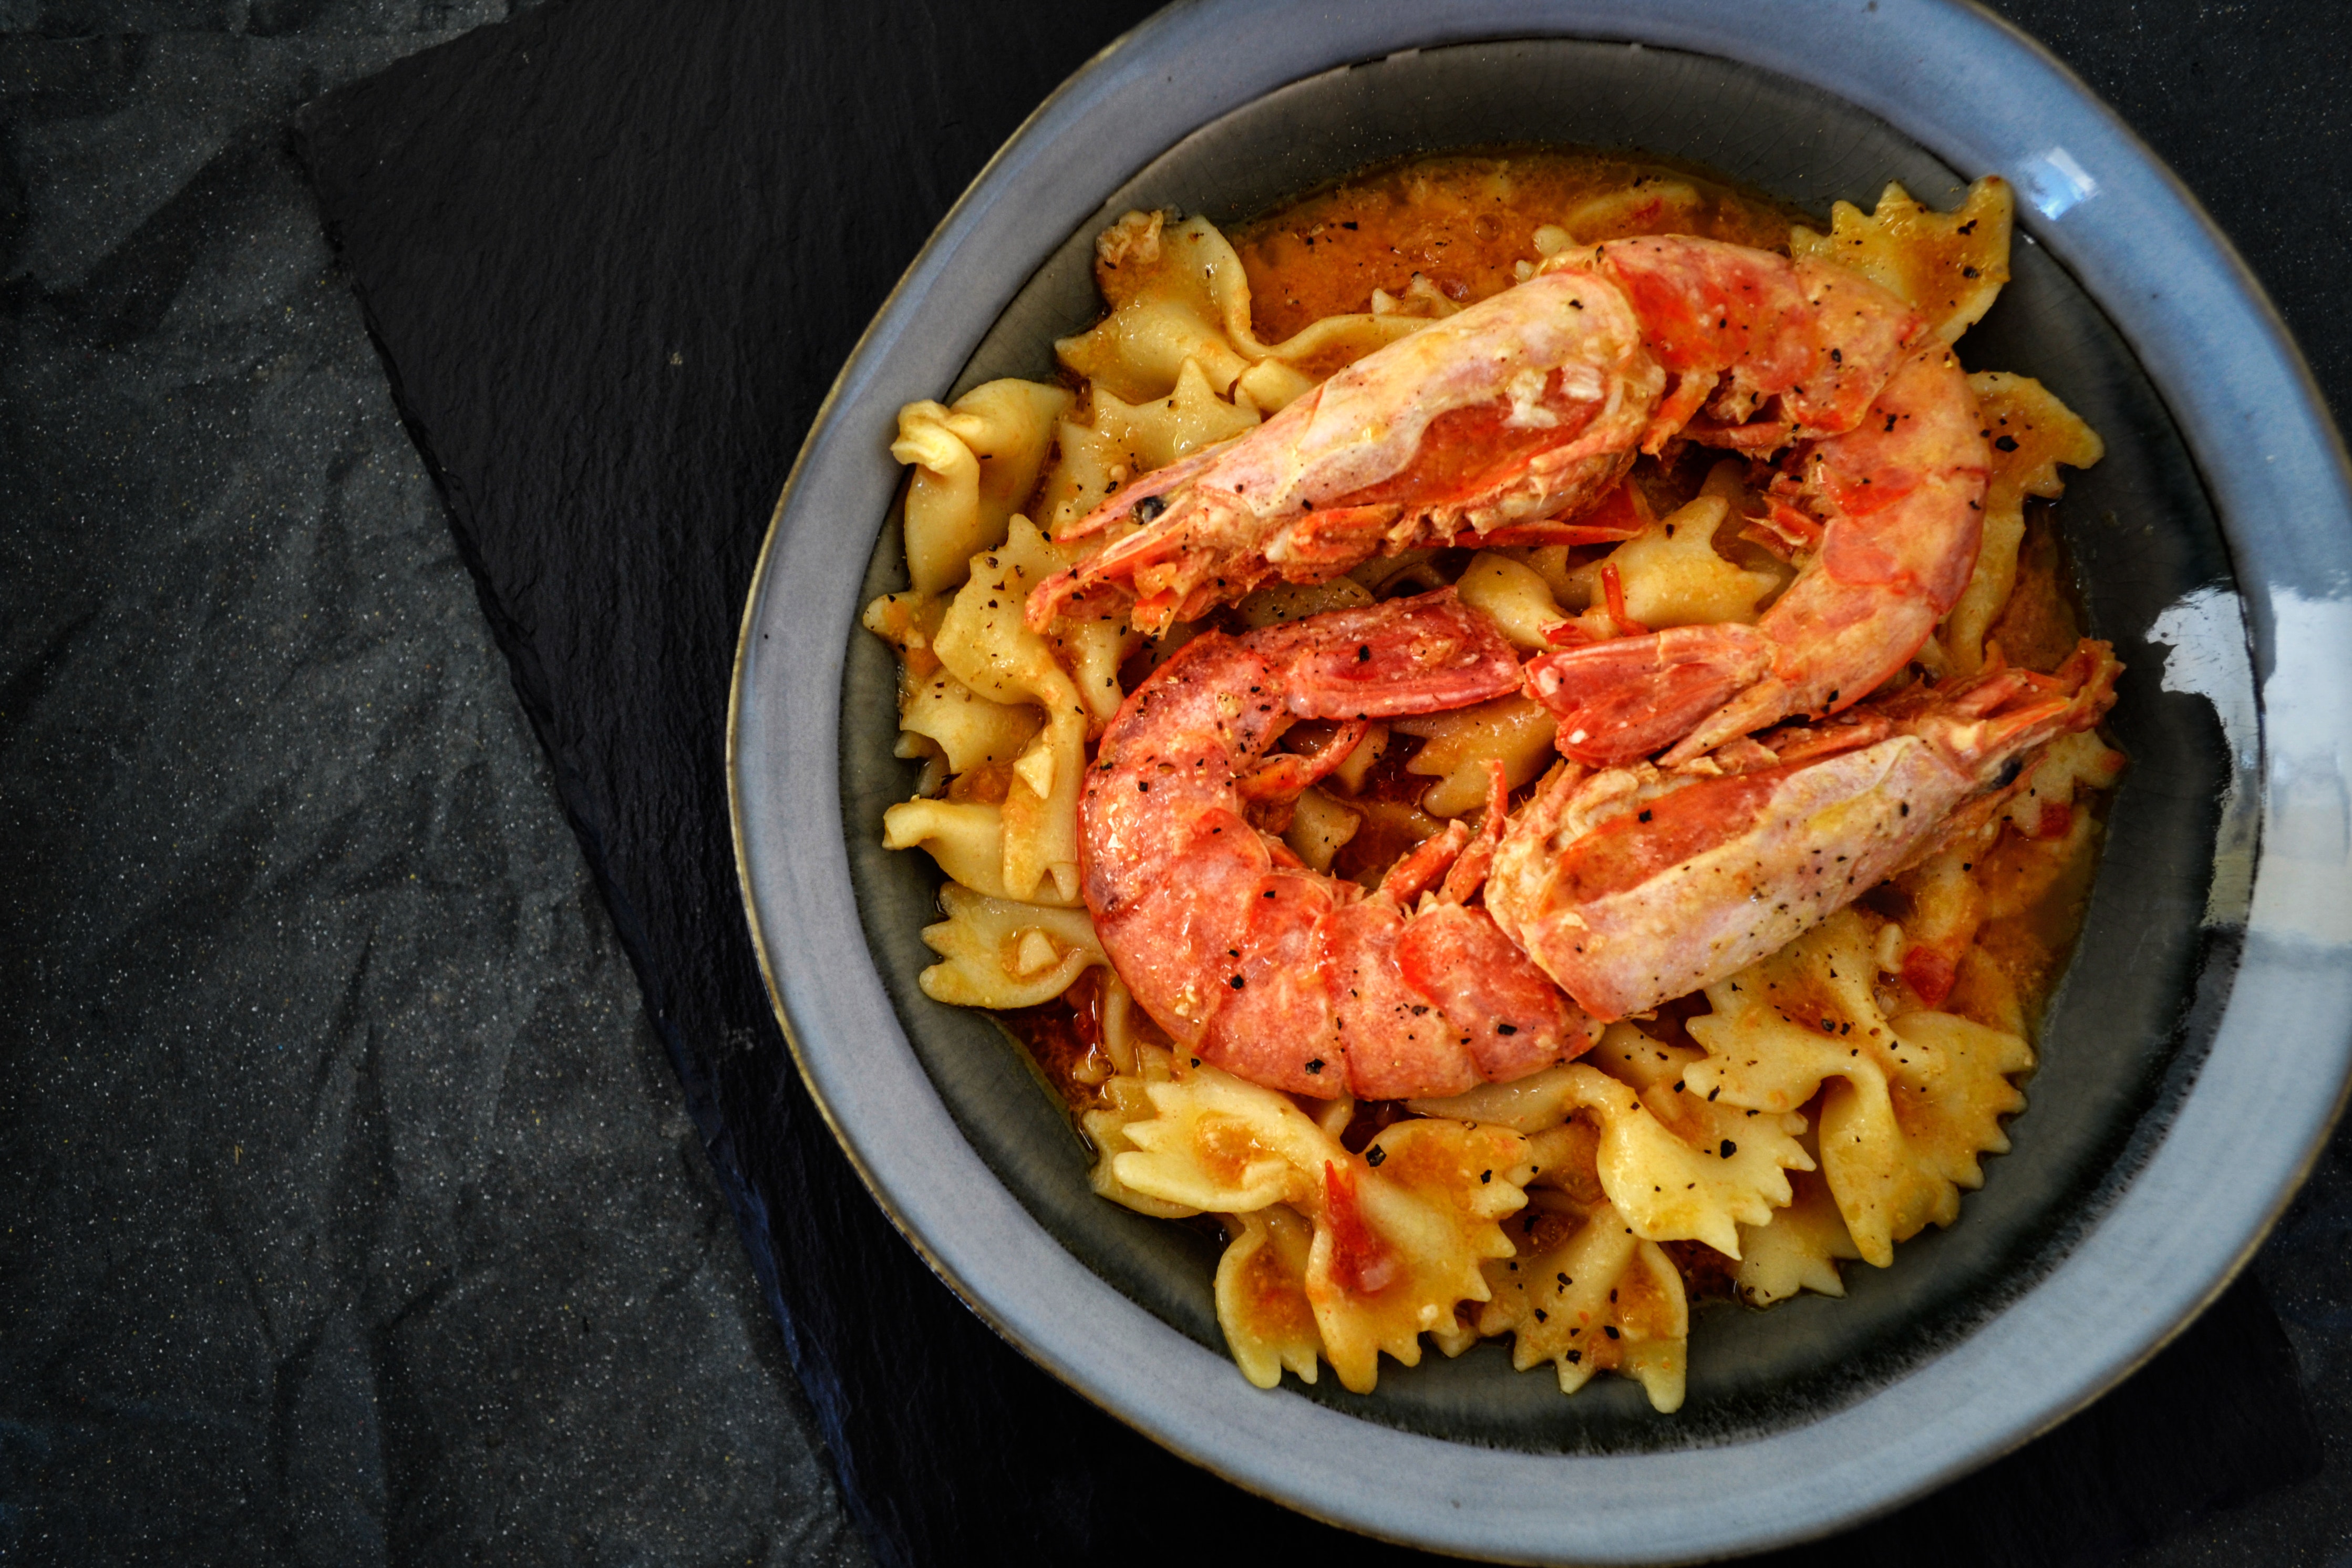
food, cuisine, dish, ingredient, meat, recipe, produce, seafood boil, shrimp, seafood, italian food, caridean shrimp